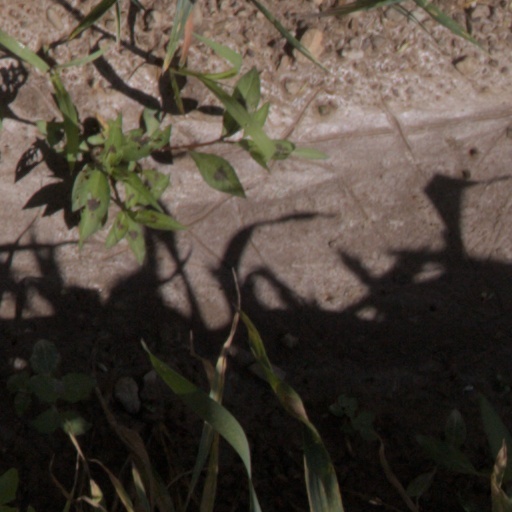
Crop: wheat